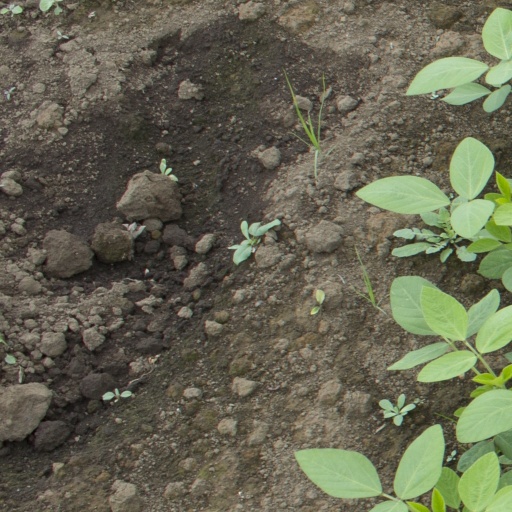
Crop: soybean